Ioan Boeriu

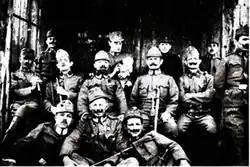
Ioan Boeriu's soldiers in 1919

After the Union Day, Ioan Boeriu received the rank of Divisional general. He arrived in Sibiu on 9 December, and was named commander of the Army of the . Throughout December, he participated in various military and cultural activities and events in Sibiu.